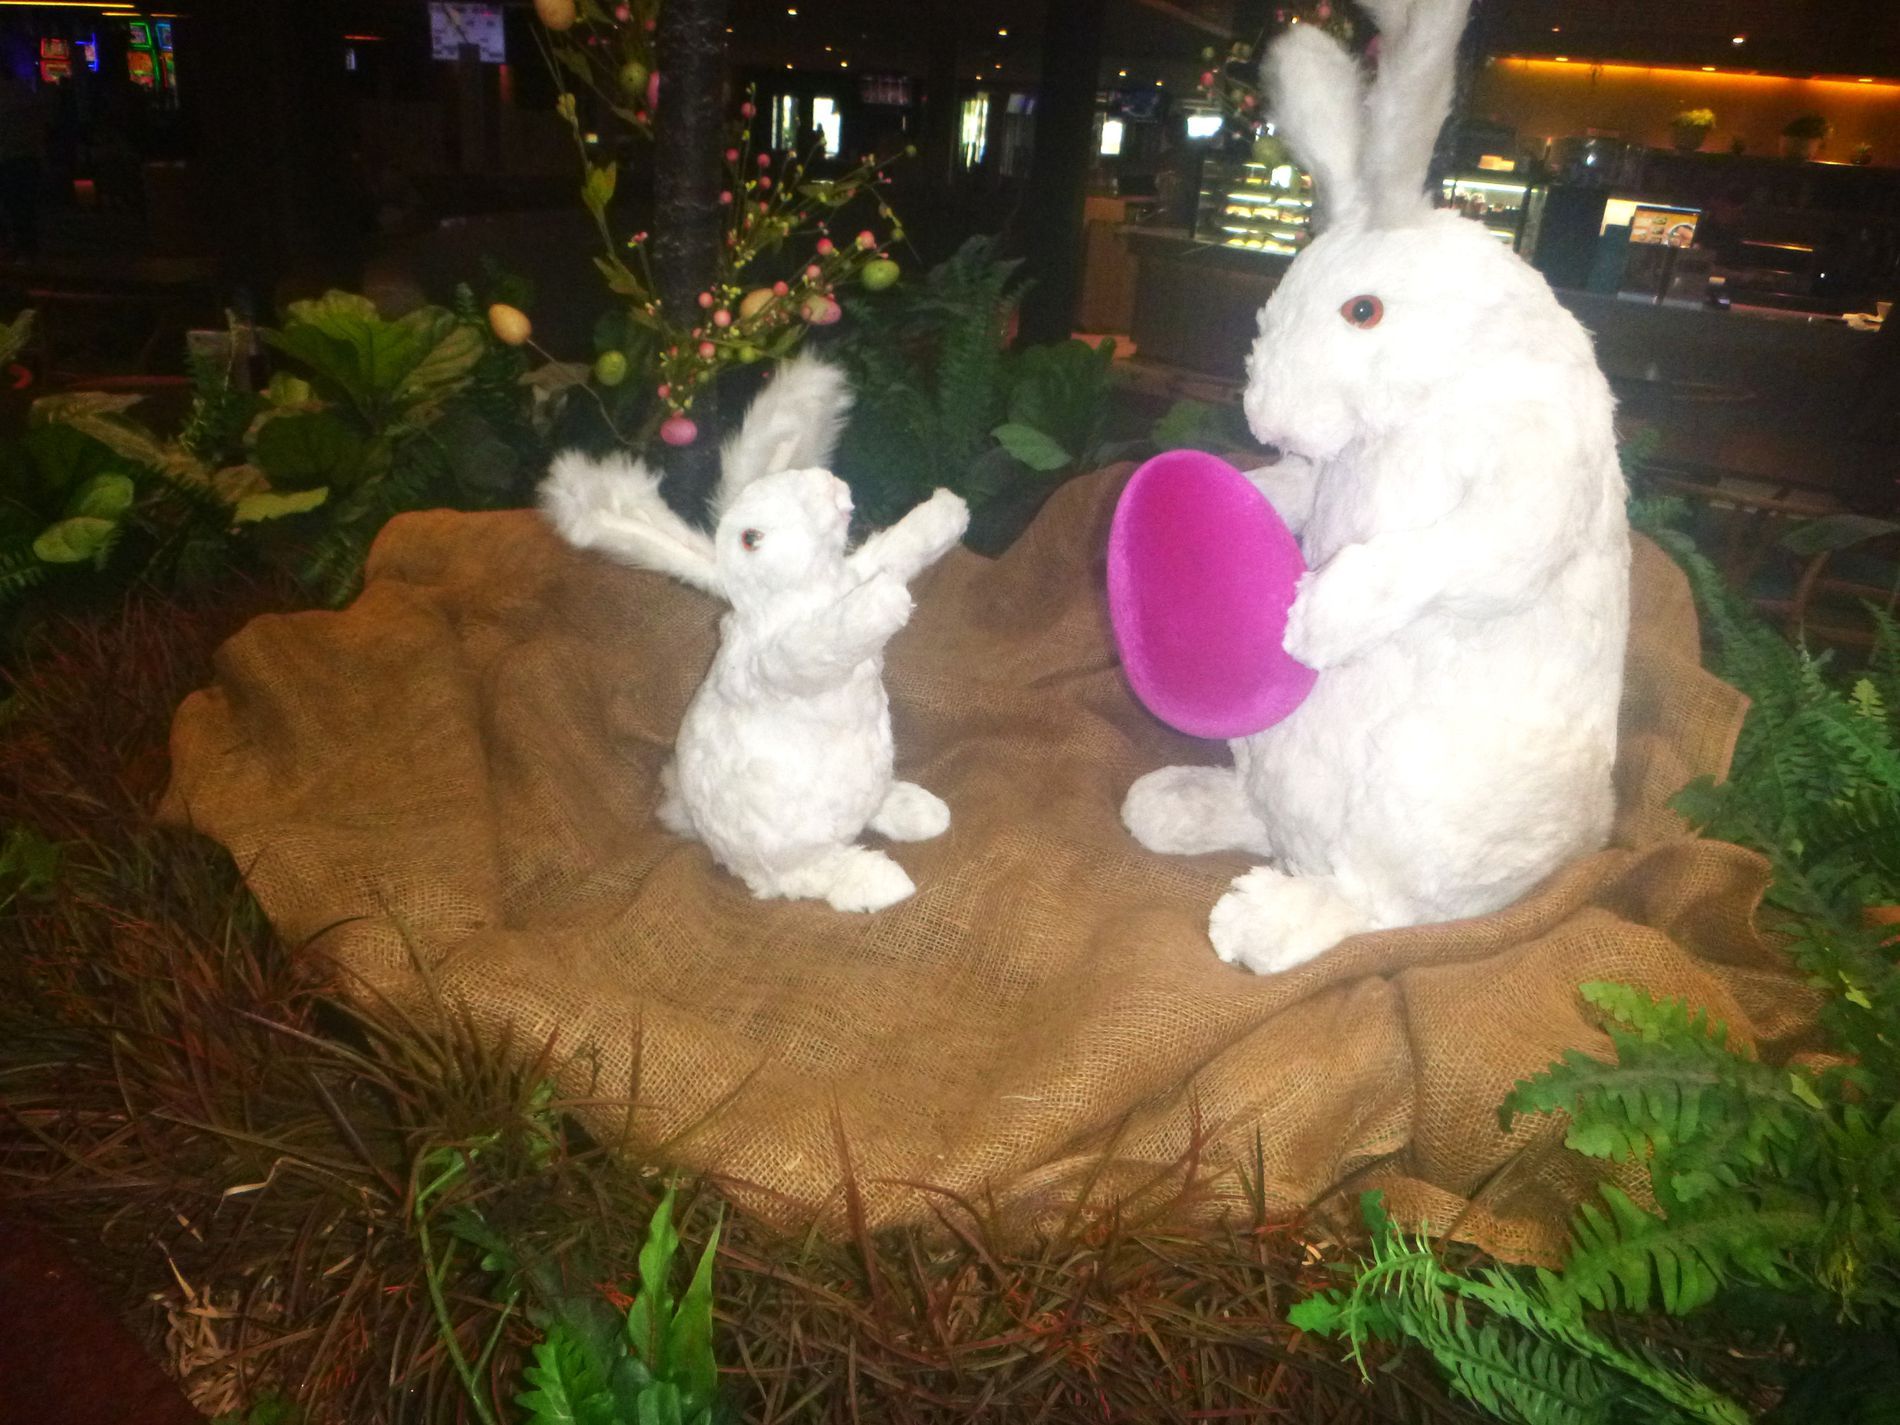
Easter Celebrations
The image shows a dimly lit restaurant. In the foreground is a table decorated with a straw basket containing plastic plants and cloth. On it are two white rabbit puppets. The larger rabbit is holding a pink egg, while the smaller rabbit is reaching out to it. The background is blurry and dim.
slightly high-angle shot. The image shows two white rabbit puppets sitting on a straw basket with a piece of cloth and green plastic plants. The larger rabbit is holding a pink egg, while the smaller one excitedly reaches out as if to take it. The scene is set in a dimly lit, decorated restaurant, suggesting Easter celebrations.
Labels: Purple, Plant, Potted Plant, Animal, Mammal, Rabbit, Hare, Rodent, Person, Outdoors, Nature, Vegetation, Leaf, Toy, Computer Hardware, Electronics, Hardware, Monitor, Screen, Plush, Tree, Jar, Planter, Pottery, Vase, Green, Soil, Grass, Herbal, Herbs, Flower, Face, Head, Photography, Portrait, restaurant, rabbit sculpture, decorations, table, puppet
Camera: Panasonic DMC-FT25
Aperture: F3.9
Exposure: 1/60 sec
ISO: 400
Focal length: 4.5 mm